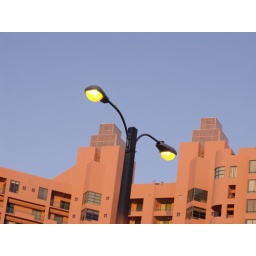
sodium lamps against the glorious blue sky